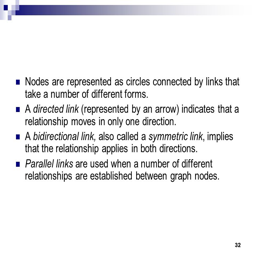
nodes are represented as circles connected by links that take a number of different forms .